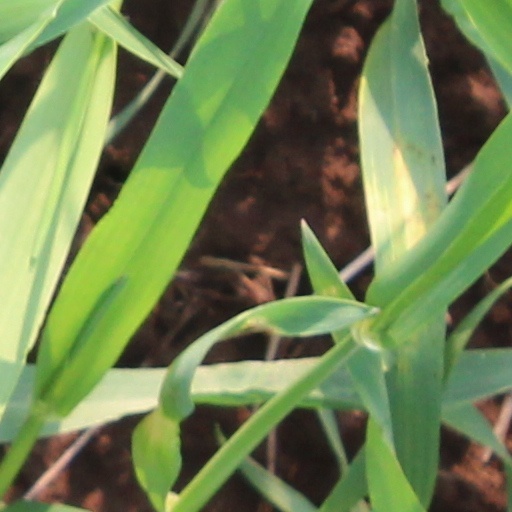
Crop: wheat